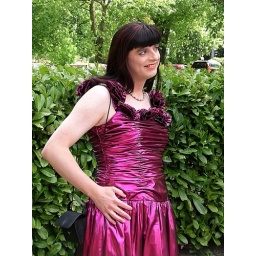
My bridesmaid dress is from a burgundy shiny metallic fabric and has roses around the neckline.